Olle Wästberg

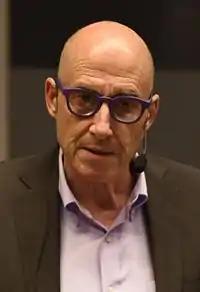
Wästberg in 2016

Olof "Olle" Mattias Wästberg (6 May 1945 – 10 October 2023) was a Swedish journalist, politician and diplomat, who served as Director-General of the Swedish Institute from 2005 to 2010.